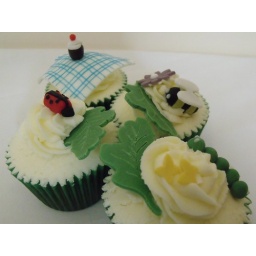
Vanilla cake in a green case topped with vanilla buttercream with hand made cupcake topper